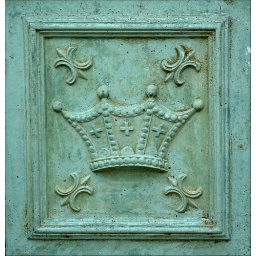
Architectural detail from the base of an exterior column of a church in Crete.EF182 7757